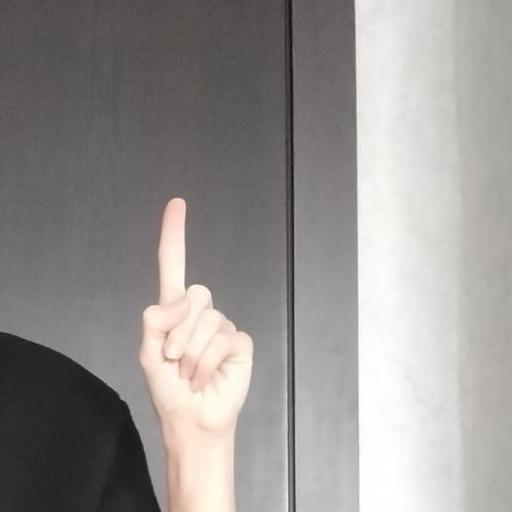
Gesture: one